Foo Fighters

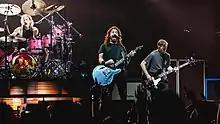
The Foo Fighters performing in 2017

In September 2011 before a show in Kansas City, the band performed a parody song in front of a protest by the Westboro Baptist Church. It mocked the church's opposition to homosexuality and was performed in the same faux-trucker garb that was seen in the band's Hot Buns promotional video.